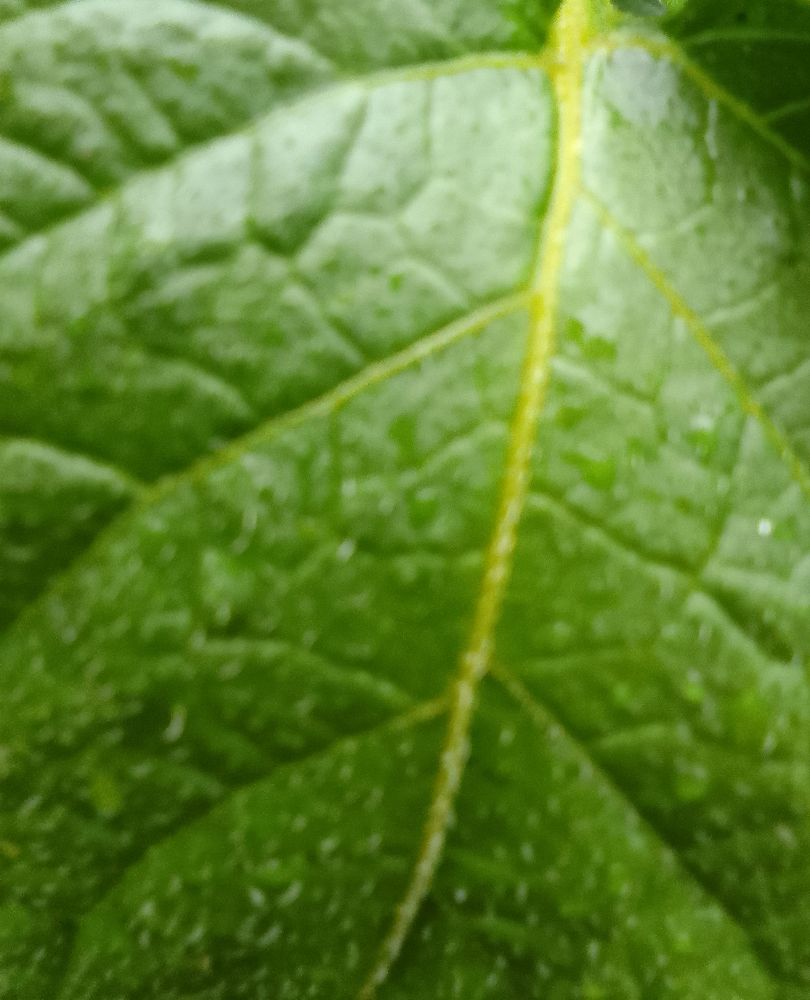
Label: Healthy